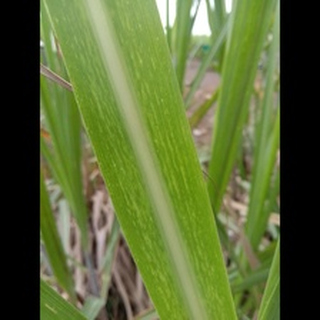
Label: sugarcane_mosaic